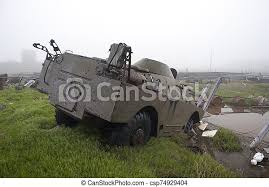
Label: BRDM